Hutterites

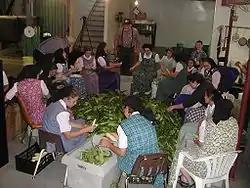
Hutterite women at work

Hutterites, also called Hutterian Brethren (German: ), are a communal ethnoreligious branch of Anabaptists, who, like the Amish and Mennonites, trace their roots to the Radical Reformation of the early 16th century and have formed intentional communities.